Herman Poggemeyer Jr.

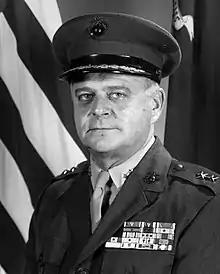
MG Herman Poggemeyer Jr., USMC

Herman Poggemeyer Jr. (April 22, 1919 – April 2, 2007) was a decorated officer in the United States Marine Corps with the rank of major general. A veteran of three wars, he was severely wounded during the Recapture of Guam in July 1944. Poggemeyer later distinguished himself during Korean War and Vietnam and reached the general's rank in early 1970s. He completed his career as commanding general, Marine Corps Base Camp Lejeune.